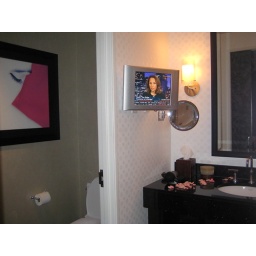
my hot pink bachelorette suite in the fantasy tower @ palms, las vegas. tv's in every bathroom.